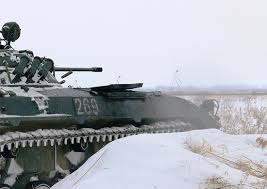
Label: BMP